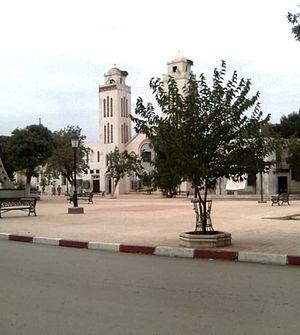
Place centrale de Tissemsilt (Algérie) avec vue sur la mosquée Bilal.
Cet article liste les villes d'Algérie, en commençant par la ville la plus peuplée, puis les villes moyennes d'Algérie suivies par les petites villes, par ordre alphabétique selon le recensement de 2008.
Tissemsilt nom d'origine berbère signifiant "coucher de soleil", anciennement Vialar lors de la colonisation française, est une commune algérienne de la wilaya de Tissemsilt dont elle est le chef-lieu.